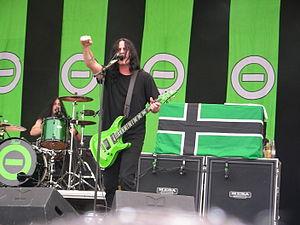
Type O Negative est un groupe de metal américain, originaire de Brooklyn, New York. Formé en 1990, le groupe est né des cendres du groupe Carnivore.
Danzig est un groupe de heavy metal américain originaire de Lodi dans le New Jersey. Fondé en 1987 par le chanteur Glenn Danzig, le groupe joue un style de heavy metal orienté blues rock et doom inspiré par les premières chansons de Black Sabbath.